Cumdach

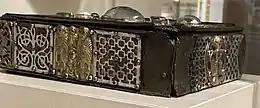
Sidel panel, Stowe Missal

The Soiscél Molaisse, also known as the Sheskill Molash, is the oldest surviving example largely in its original form, and was made in the early 11th century to hold the gospels of Molaise. It measures high, wide and thick and was built in three phases. The wooden core with bronze casing is 8th century, to which silver plaques were fastened with nails and rivets in the 11th century, and it was re-worked again in the 14th or 15th century.